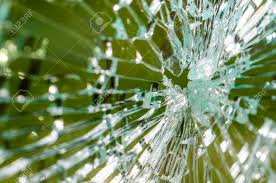
Label: glass